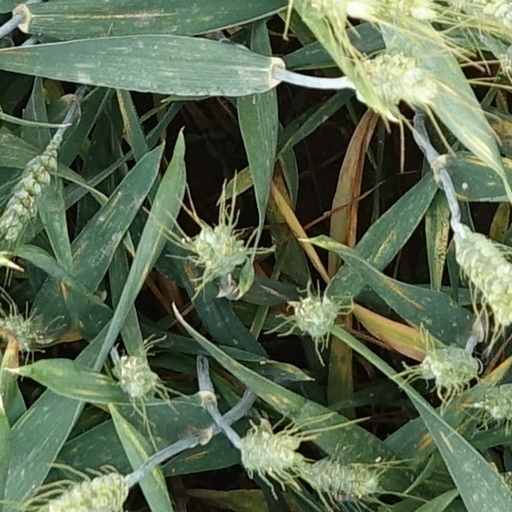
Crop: wheat